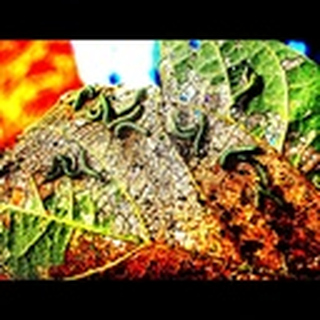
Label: cotton_army_worm